Quiricó Formation

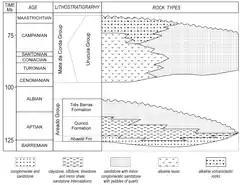
Stratigraphic position of the Quiricó Formation in São Francisco Basin

The Quiricó Formation is a geological formation of the Areado Group in Minas Gerais, Brazil whose strata date back to the Early Cretaceous (Aptian). Many occurrences of fossils are reported in the lacustrine deposits of the Quiricó Formation.